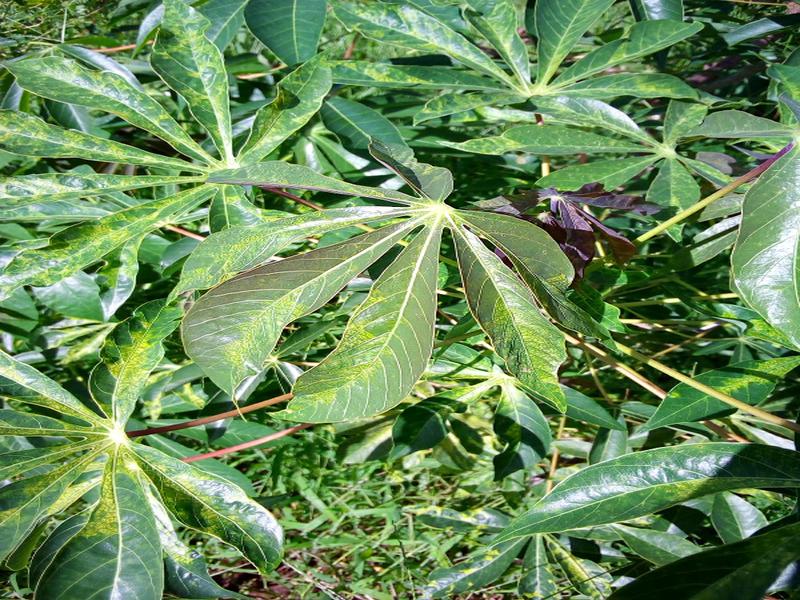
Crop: cassava
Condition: mosaic_disease